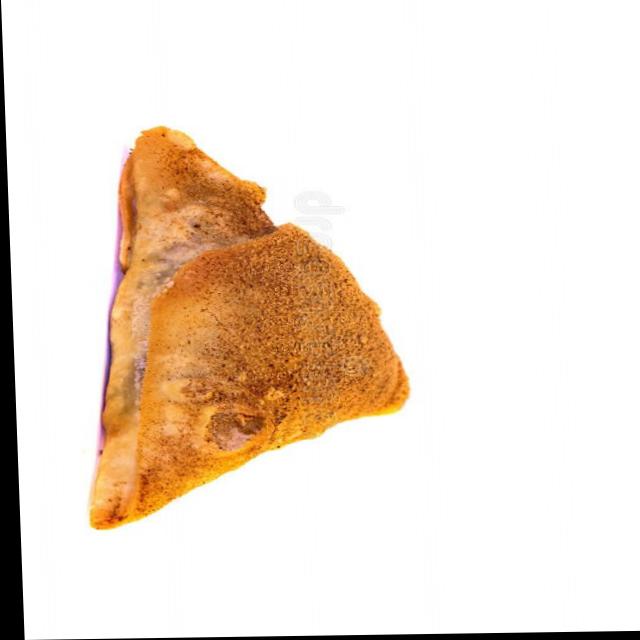
Dish: samosa